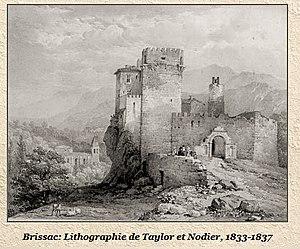
Le château de Brissac est une forteresse du XIᵉ siècle qui domine le village de Brissac, dans le département de l'Hérault. Agrandie au XIIIᵉ siècle et transformée en demeure d'habitation au XVIIᵉ siècle, elle a fait l'objet d'une restauration attentive.